7th New York Infantry Regiment

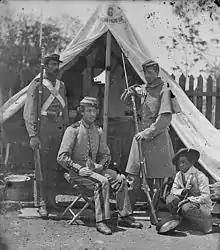
Group of 7th N.Y. Infantry

The 7th New York Infantry Regiment, later reorganized at the 7th Veteran Infantry Regiment, was an infantry regiment that served in the Union Army during the American Civil War. It was composed almost entirely of German immigrants and is also known as the Steuben Guard or the Steuben Regiment. It should not be confused with the 7th New York Militia, an entirely different regiment whose service overlapped with the 7th New York Volunteers.